Frédéric Piquionne

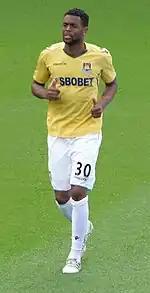
Piquionne with West Ham United in 2011

Piquionne was under contract with Saint-Étienne until June 2009. However, following his excellent performance, many European clubs were on alert, including Lyon, who allegedly promised to triple his salary at that time. An offer of €5.5 million by the club Lyon bid to sign him was considered "ridiculous" by Bernard Caiazzo. Caiazzo refused to let the player depart to a local rival. Piquionne then declared that he was being "treated like a slave" by Caiazzo. Eventually, Lyon signed Milan Baroš instead, but after all that was said, Piquionne said that he was ready to retire if the club refused to transfer him.